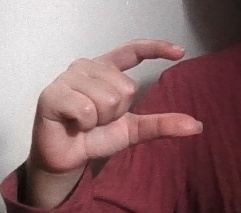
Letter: dal